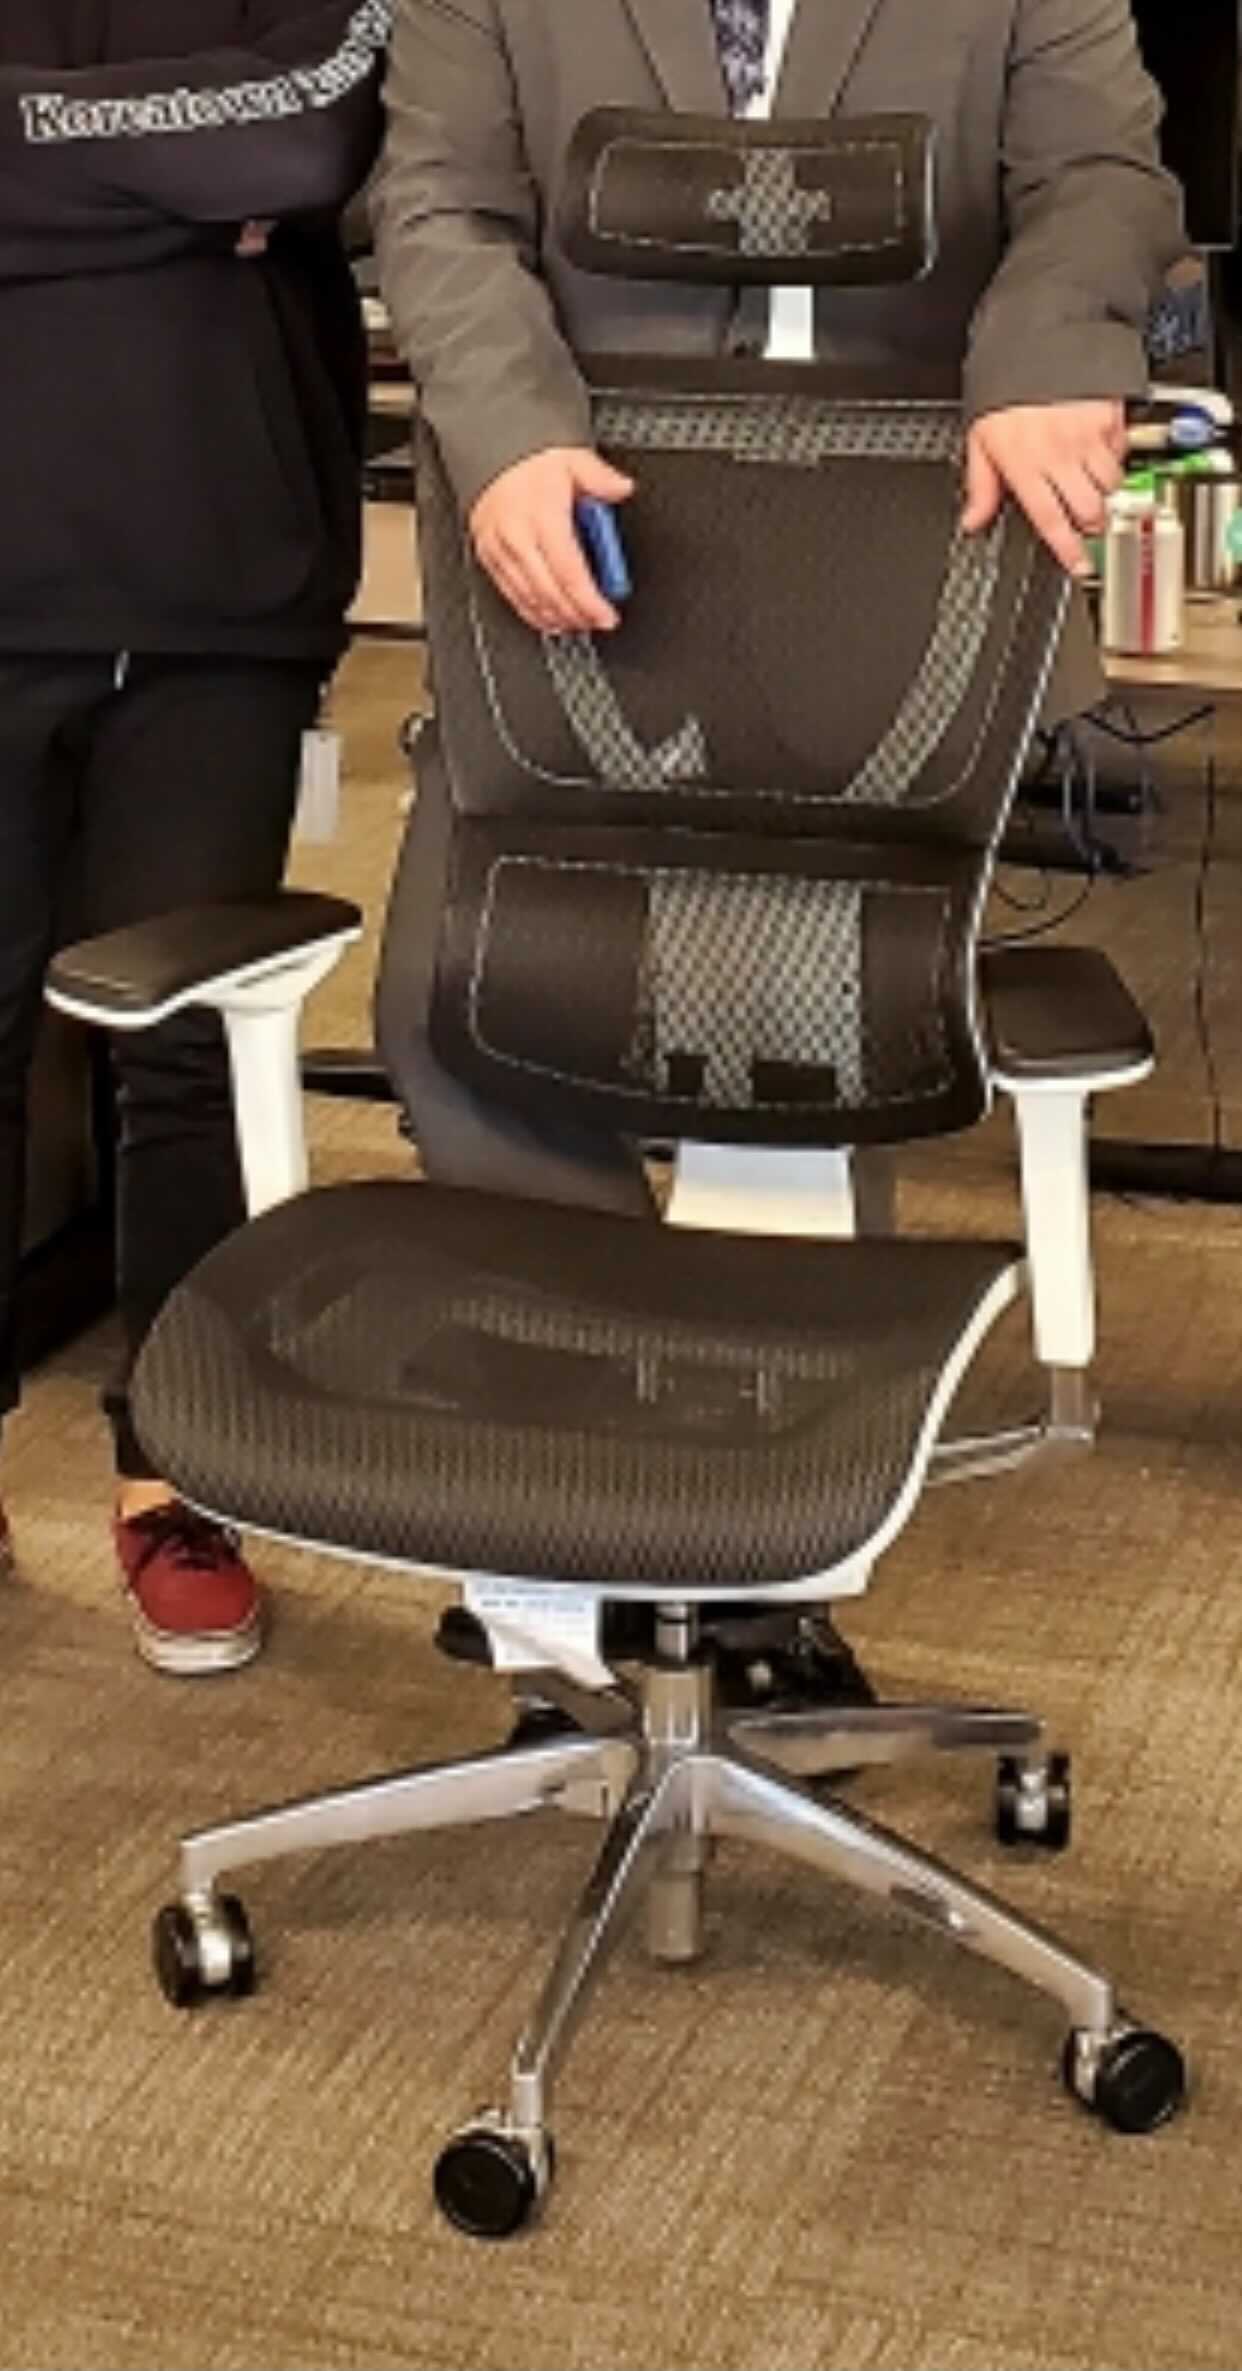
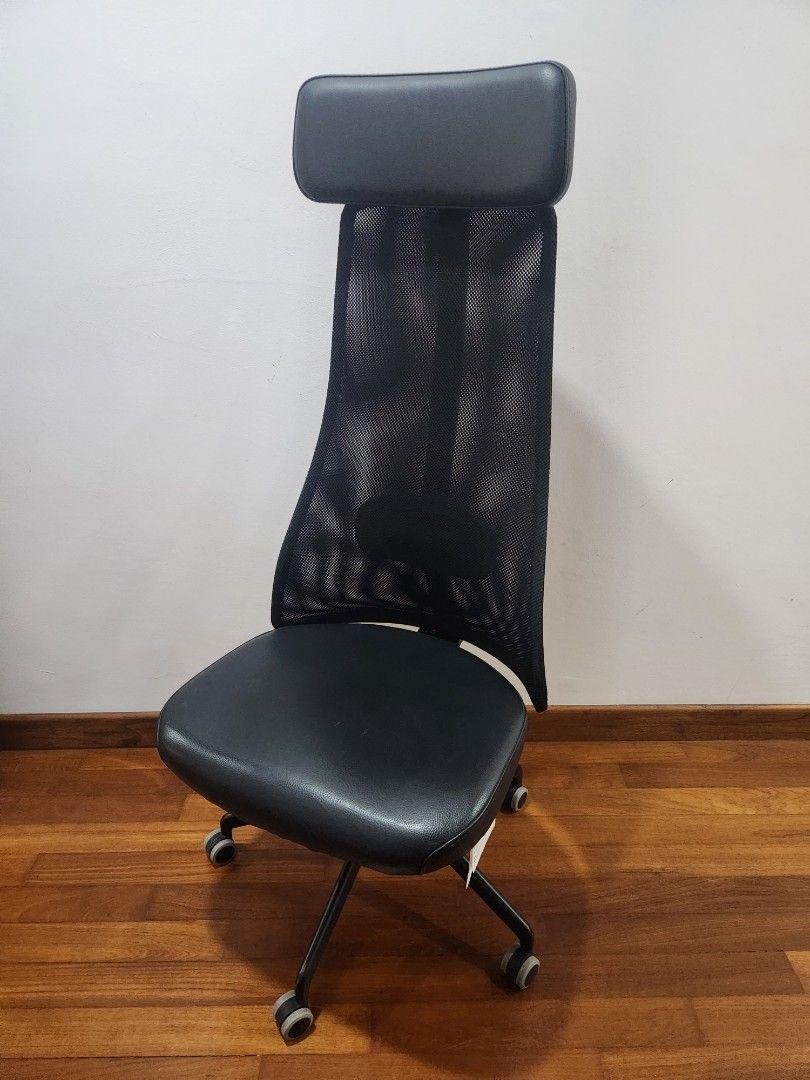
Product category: items_chair
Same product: no